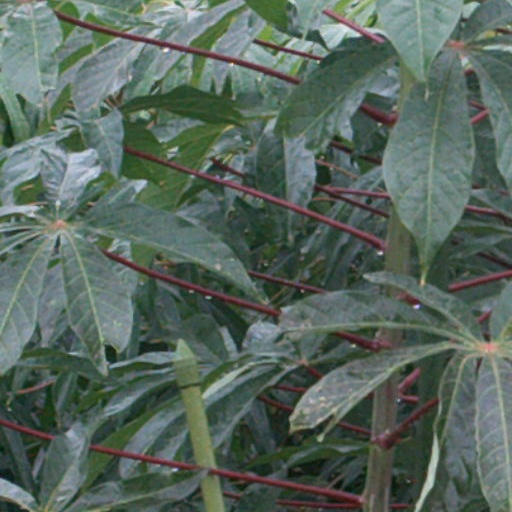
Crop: cassava